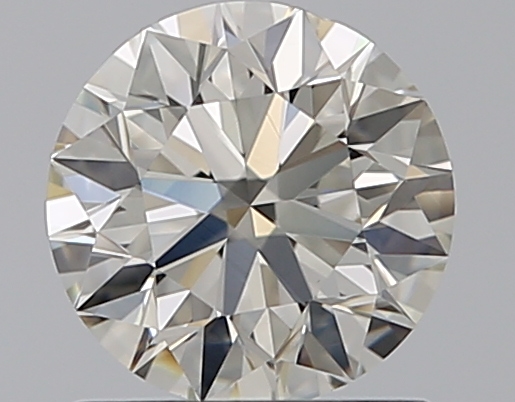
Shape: round
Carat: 0.9
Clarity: VS1
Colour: K
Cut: EX
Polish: EX
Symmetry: EX
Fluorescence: N
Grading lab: GIA
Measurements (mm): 6.12 x 6.15 x 3.85